43rd Oregon Legislative Assembly

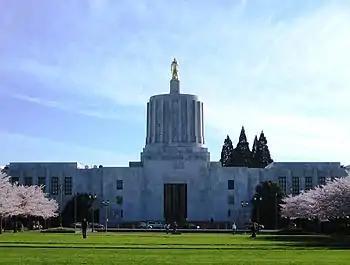
The legislature took place in the Oregon State Capitol, seen here in 2007

The 43rd Oregon Legislative Assembly was the legislative session of the Oregon Legislative Assembly that convened on January 8, 1945 and adjourned March 17. It coincided with World War II.